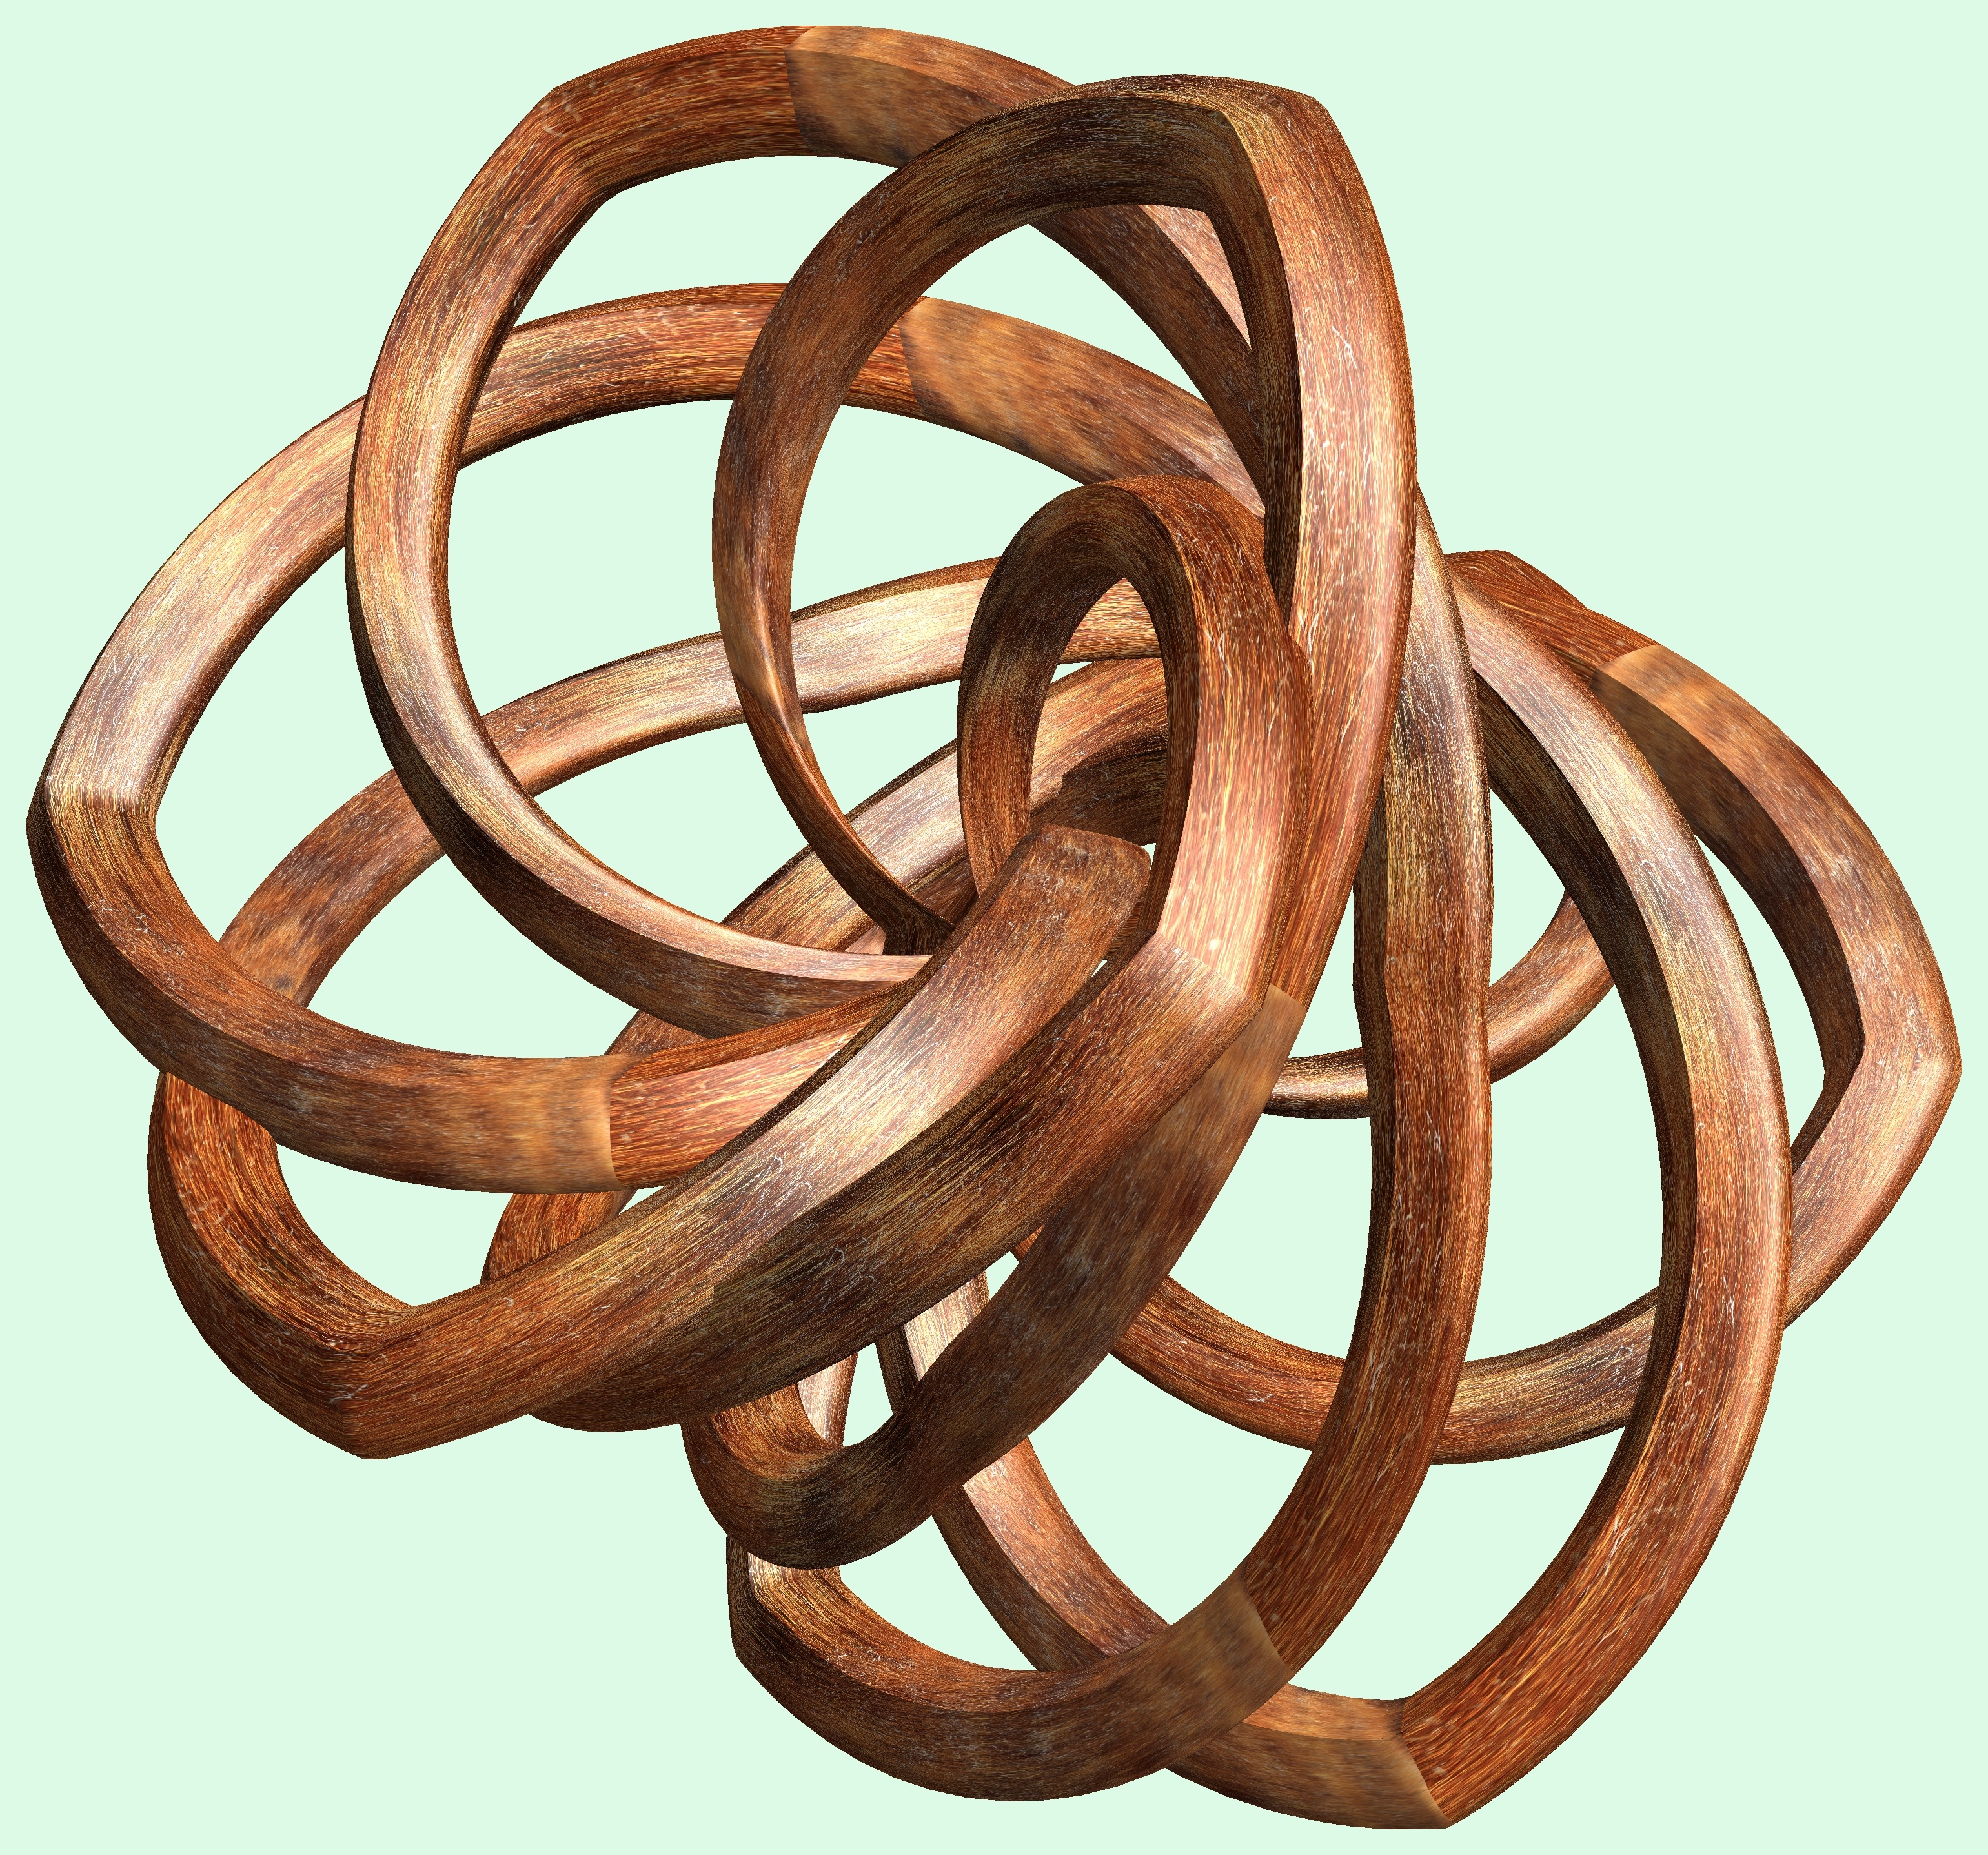
structure, wood, texture, spiral, pattern, metal, rein, material, circle, jewellery, figure, design, brass, copper, symmetry, 3d, graphic, rings, knot, mathematica, cg, parametricplot3d, code, program, algorithm, abstruct, mapping, man made object, fashion accessory